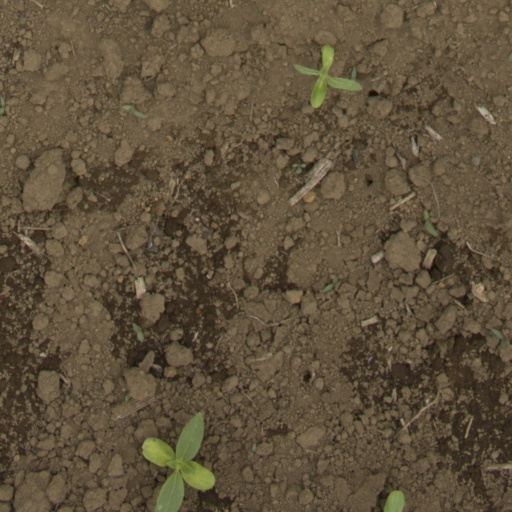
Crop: Jerusalem artichoke